List of islands of County Mayo

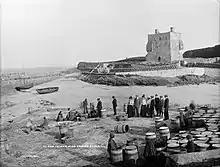
Fish curing on Clare Island, c. 1900

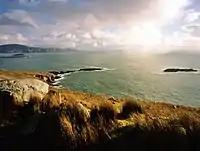
Achill

This articles lists the islands of County Mayo, the mainland of which is part of the island of Ireland. Included in this list are named offshore and freshwater islands as recorded by Ordnance Survey Ireland or the Placenames Database of Ireland. Additionally, areas of ecological significance related to both offshore and freshwater islands, designated by the National Parks and Wildlife Service, are also listed.